Rangers F.C. (Superleague Formula team)

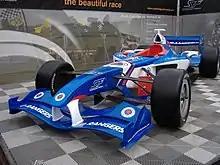
The Rangers car out on display (2008)

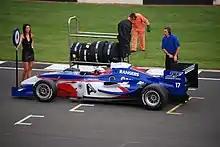
Ryan Dalziel on the grid during the 2008 Donington weekend.

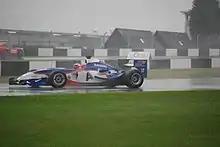
Ryan Dalziel during race 2 on a wet Donington Park track in 2008.

Rangers FC Superleague Formula team was the open wheel single seater motor racing team of Rangers. The Rangers racing team competes in the Superleague Formula. It has been operated by Alan Docking Racing for all seasons, although Team West-Tec operated the Rangers team in 2008 pre-season. The car was revealed outside Ibrox Stadium with the Rangers first team present, including manager Walter Smith.